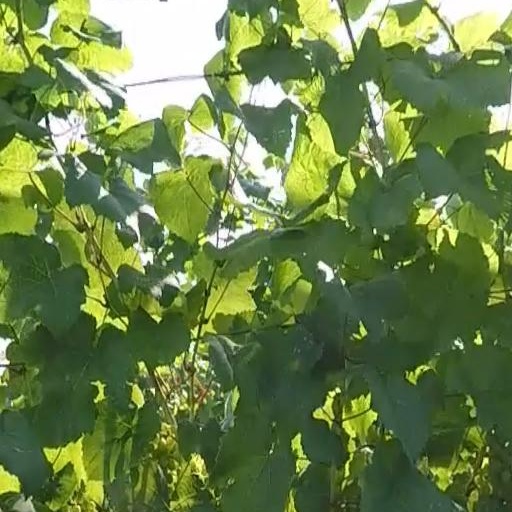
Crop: grape